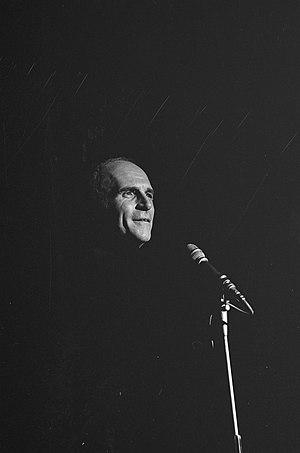
Léo Ferré, au grand gala du disque de 1966 à Amsterdam. Photo libre de droits.
Léo Ferré, né le 24 août 1916 à Monaco et mort le 14 juillet 1993 à Castellina in Chianti, est un auteur-compositeur-interprète, pianiste et poète français puis monégasque.